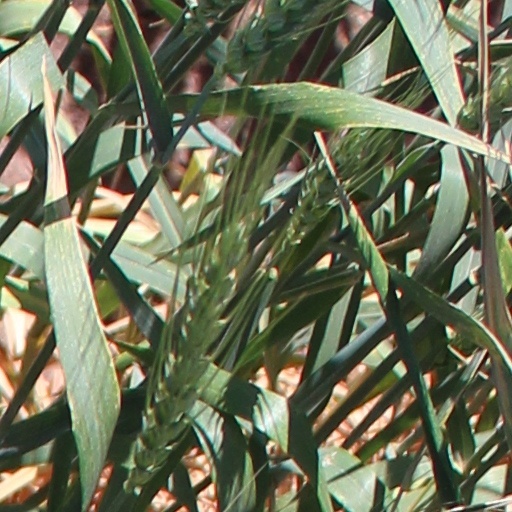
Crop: wheat